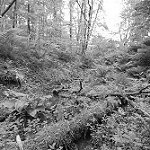
Label: B & W